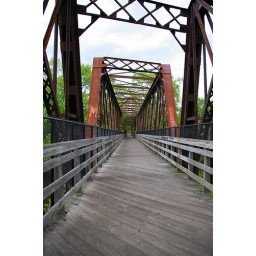
Slightly scary bike trail bridge in Northampton